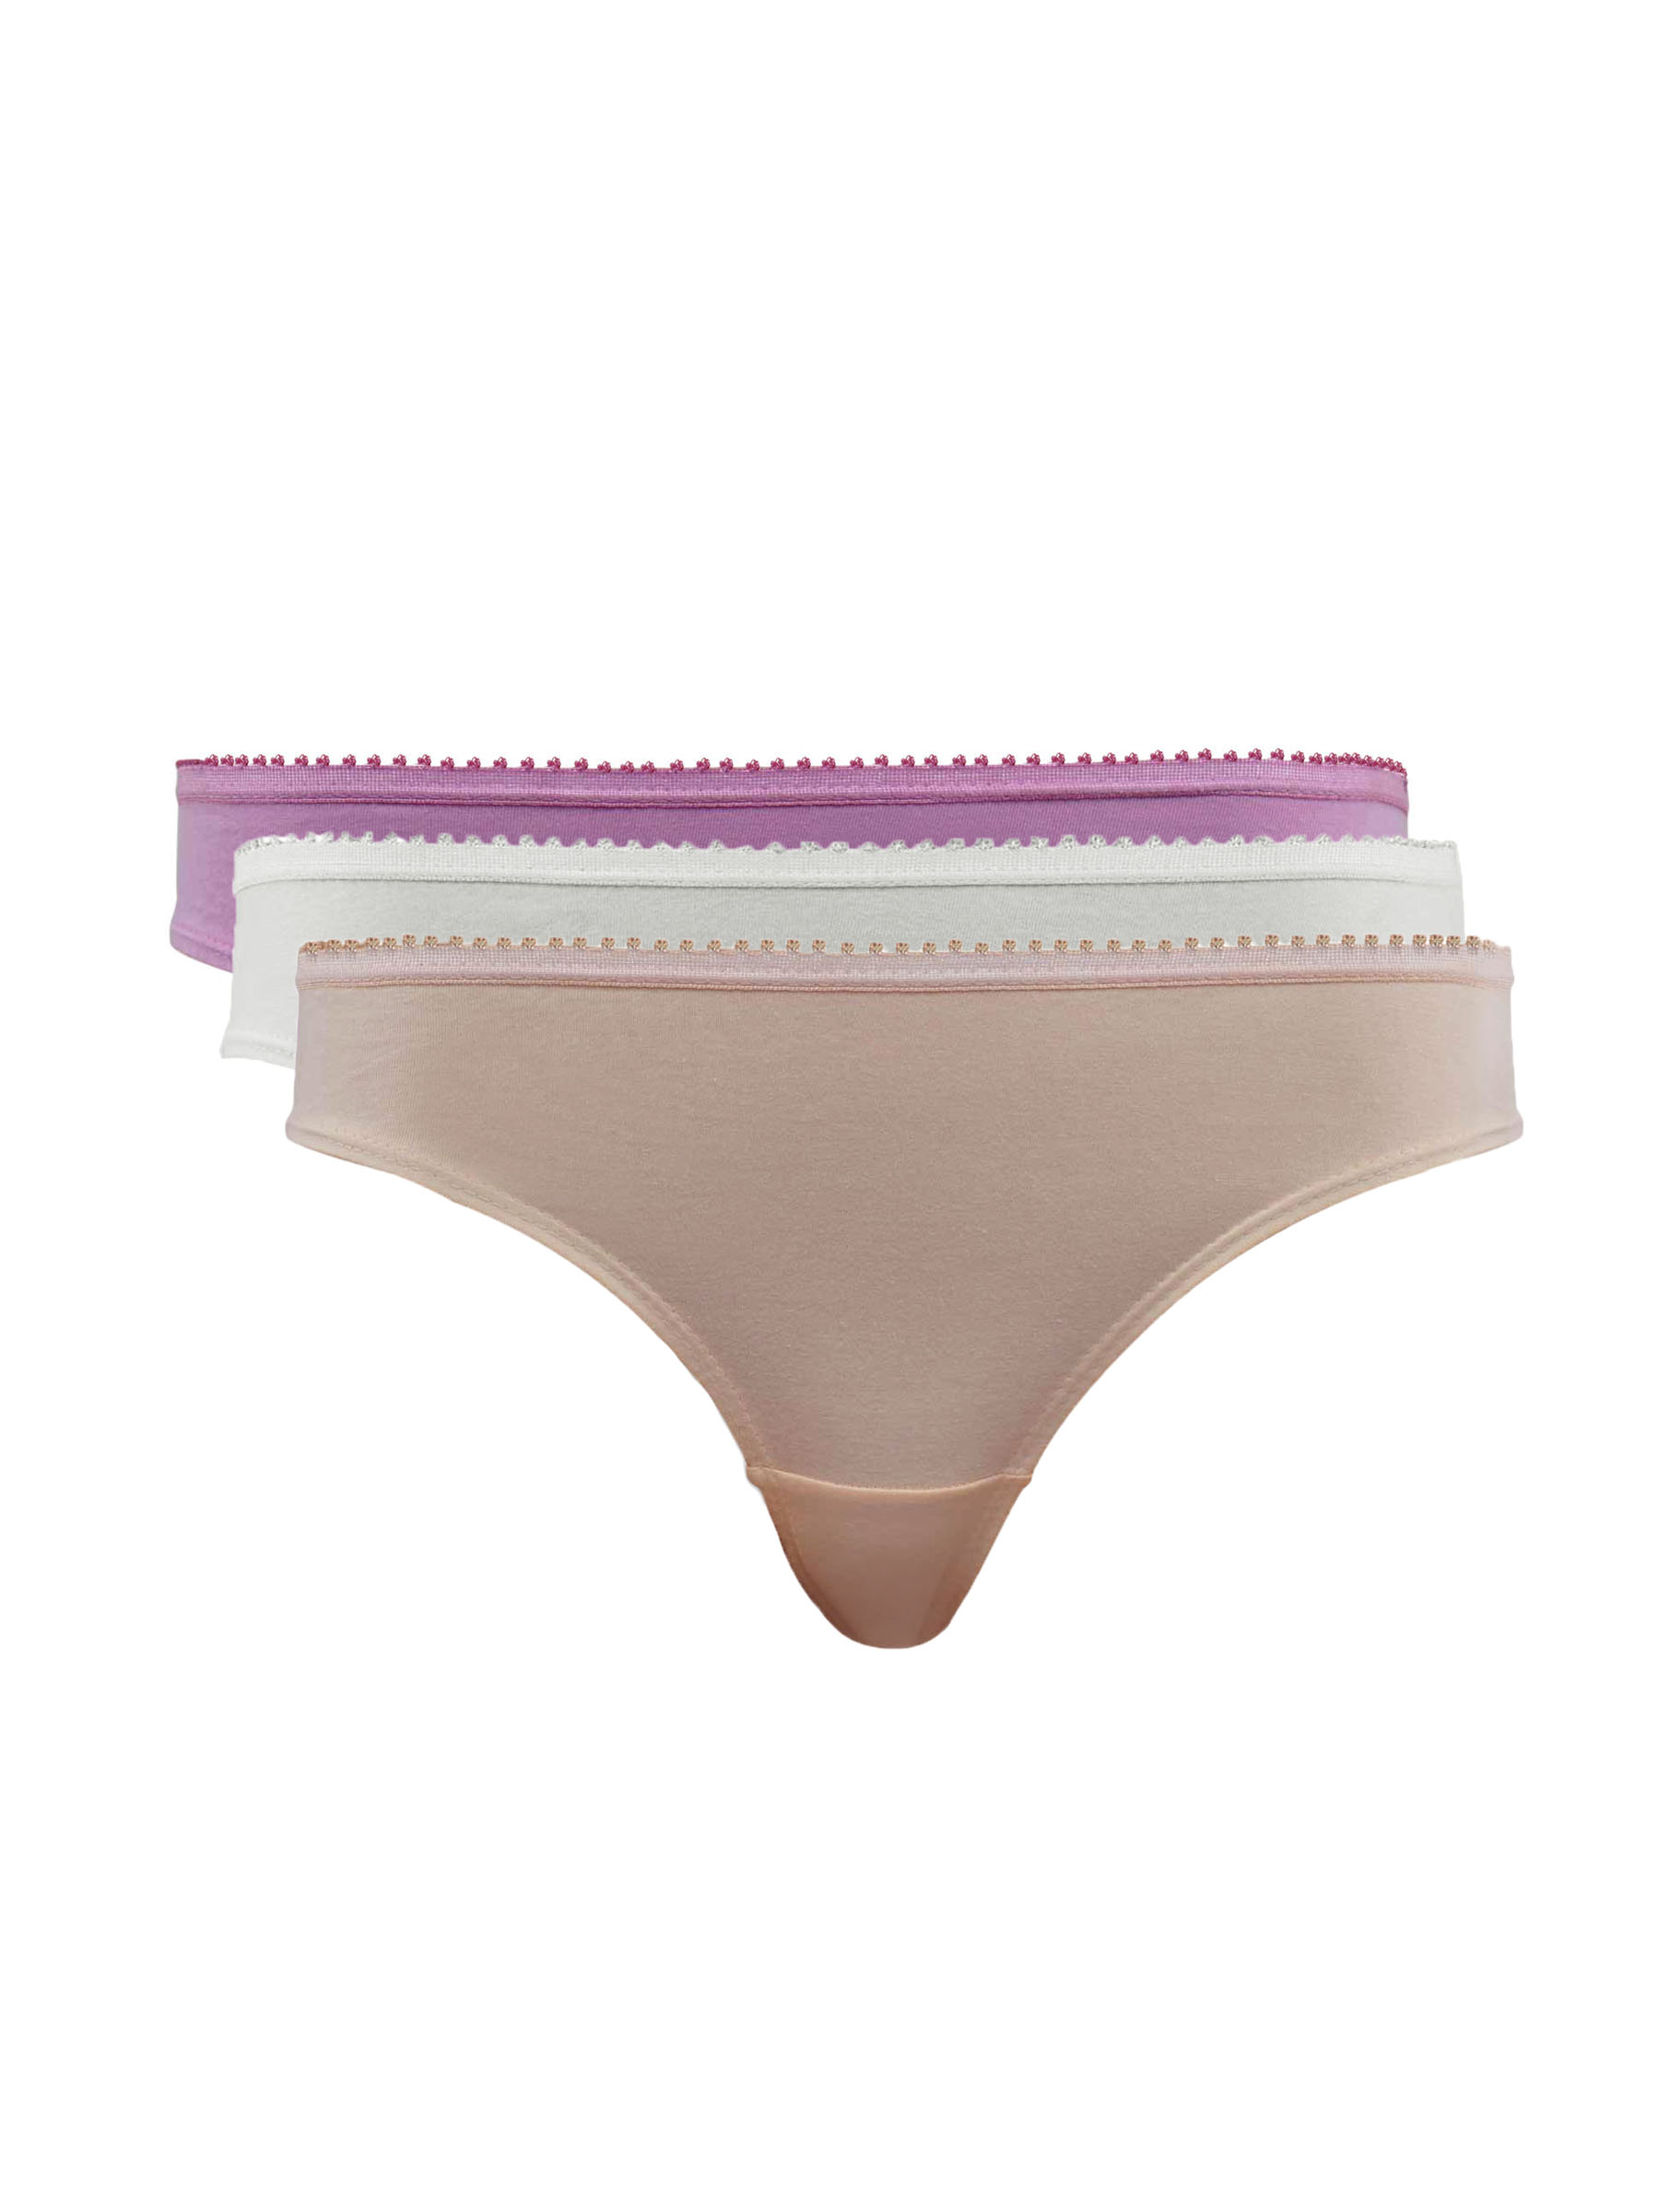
Beyouty Women H01 Combo3 Fashion Hipster Pack of 3 Breifs
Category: Apparel / Innerwear / Briefs
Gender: Women
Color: White
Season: Summer 2017
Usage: Casual